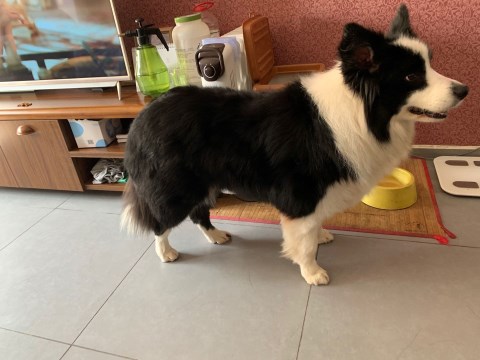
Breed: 2594-n000109-Border_collie